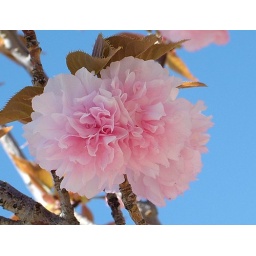
It was just such a pretty pink, I couldn't resist. I liked it against the blue Easter sky that day.